Fisher A. Blocksom

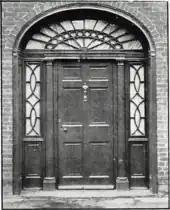
Doorway of Blocksom's home

Blocksom married Margaret Graham of Chambersburg, Pennsylvania. Blocksom had two daughters and four sons, including William, James, Jackson and Fisher. His son James (1821–1863) was justice of the peace and mayor of Canfield, Ohio.